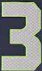
Number: 3